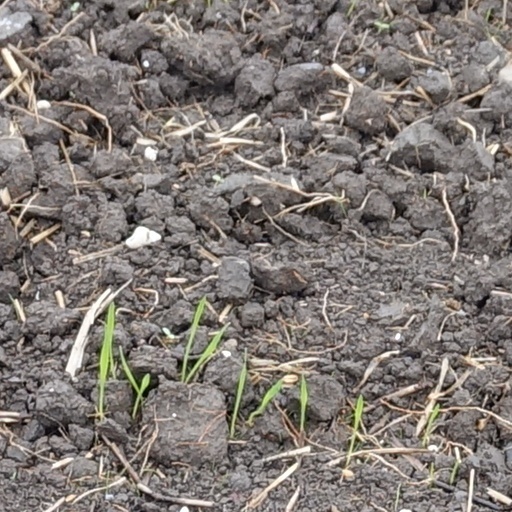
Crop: wheat